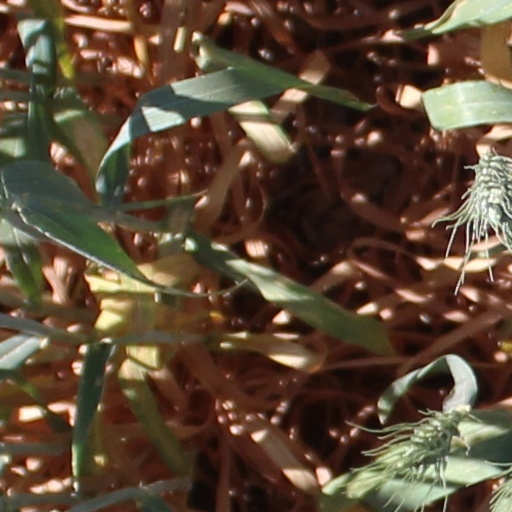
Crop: wheat